Rhine delta (Lake Constance)

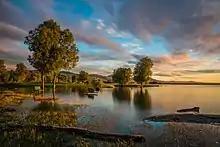
Peninsula Rohrspitz on Lake Constance

The Rhine delta is an ideal habitat for many amphibians, too. So far, nine species and a hybrid form (the edible frog) have been identified in this area. The large populations of water frogs are remarkable. European tree frogs and crested newts are also found locally in considerable numbers. Moreover, five native reptile species live in the area. In 2006, the wall lizard was first detected at the mouth of the Rhine. The wall lizard is a heat-loving lizard species with a distribution focus in the Mediterranean. It is likely to have settled in Vorarlberg after having been exposed by humans.